Mogudu (film)

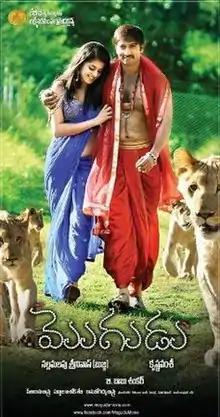
Movie Poster

Mogudu is a 2011 Indian Telugu-language drama film produced by Nallamalapu Srinivas (Bujji) on Lakshmi Narasimha Productions banner and directed by Krishna Vamsi. Starring Gopichand, Taapsee with Rajendra Prasad, Roja in supporting roles with music composed by Babu Shankar as his debut. The film recorded as "utter flop" at box office. The film is all about how a man truly becomes husband when he understands his wife and wins her love. The film released on 4 November 2011.